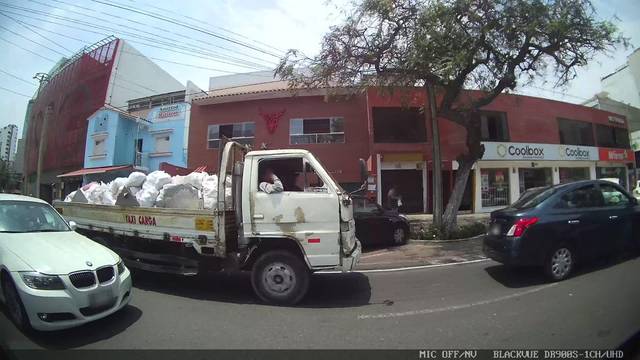
Region: Peru
Coordinates: -12.108, -77.039